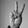
ASL letter: V